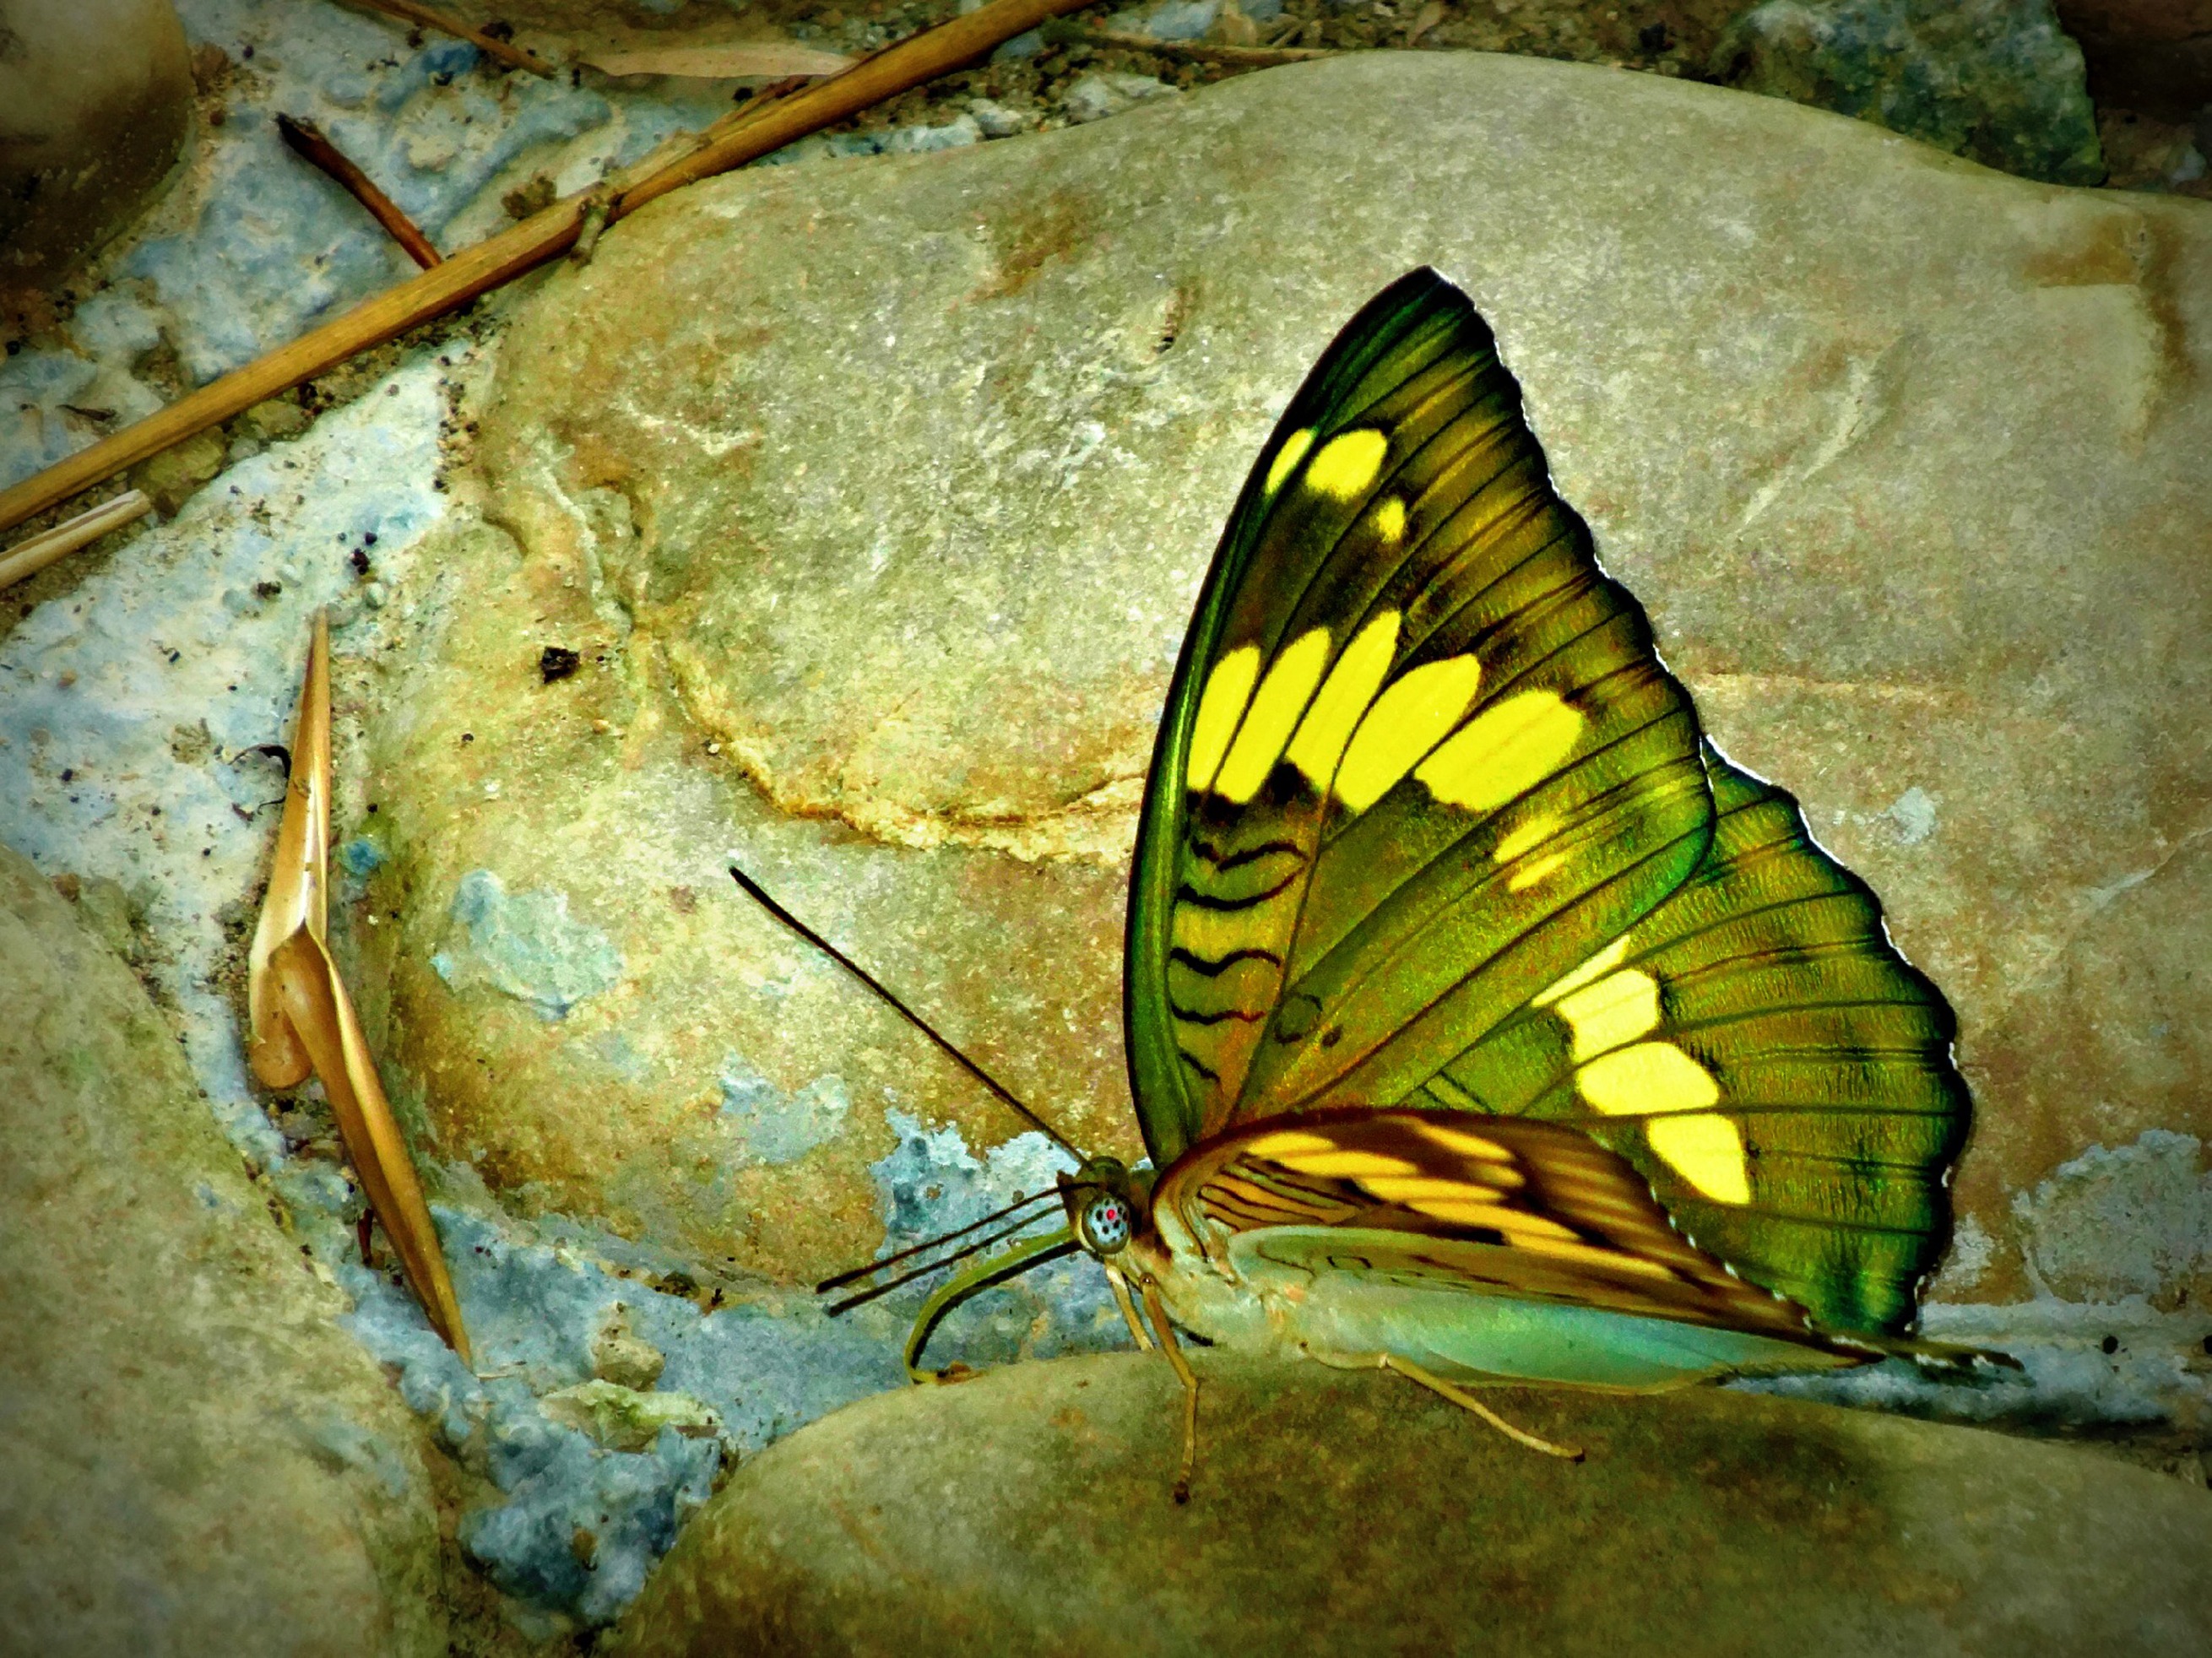
nature, wing, leaf, antenna, green, insect, macro, bug, butterfly, yellow, fauna, invertebrate, macro photography, arthropod, pollinator, moths and butterflies